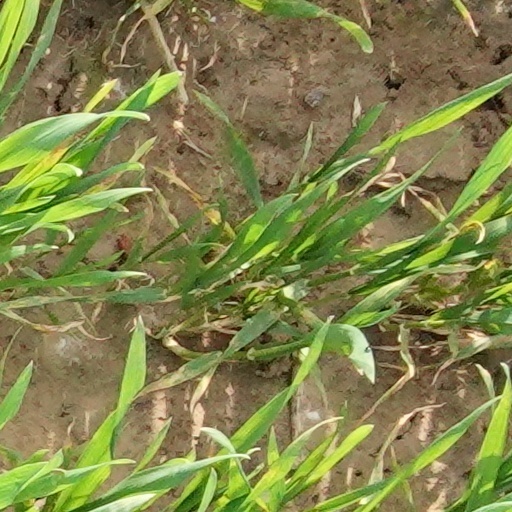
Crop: wheat